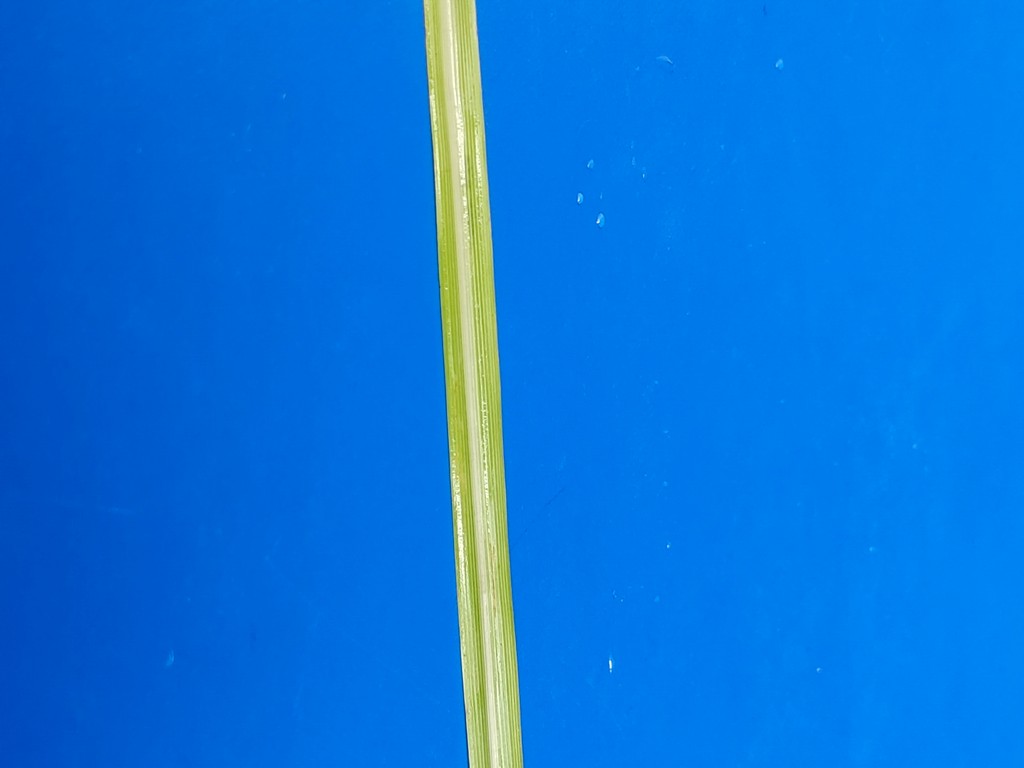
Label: Healthy